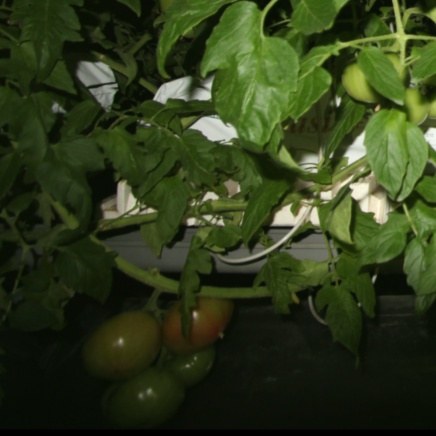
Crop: tomato